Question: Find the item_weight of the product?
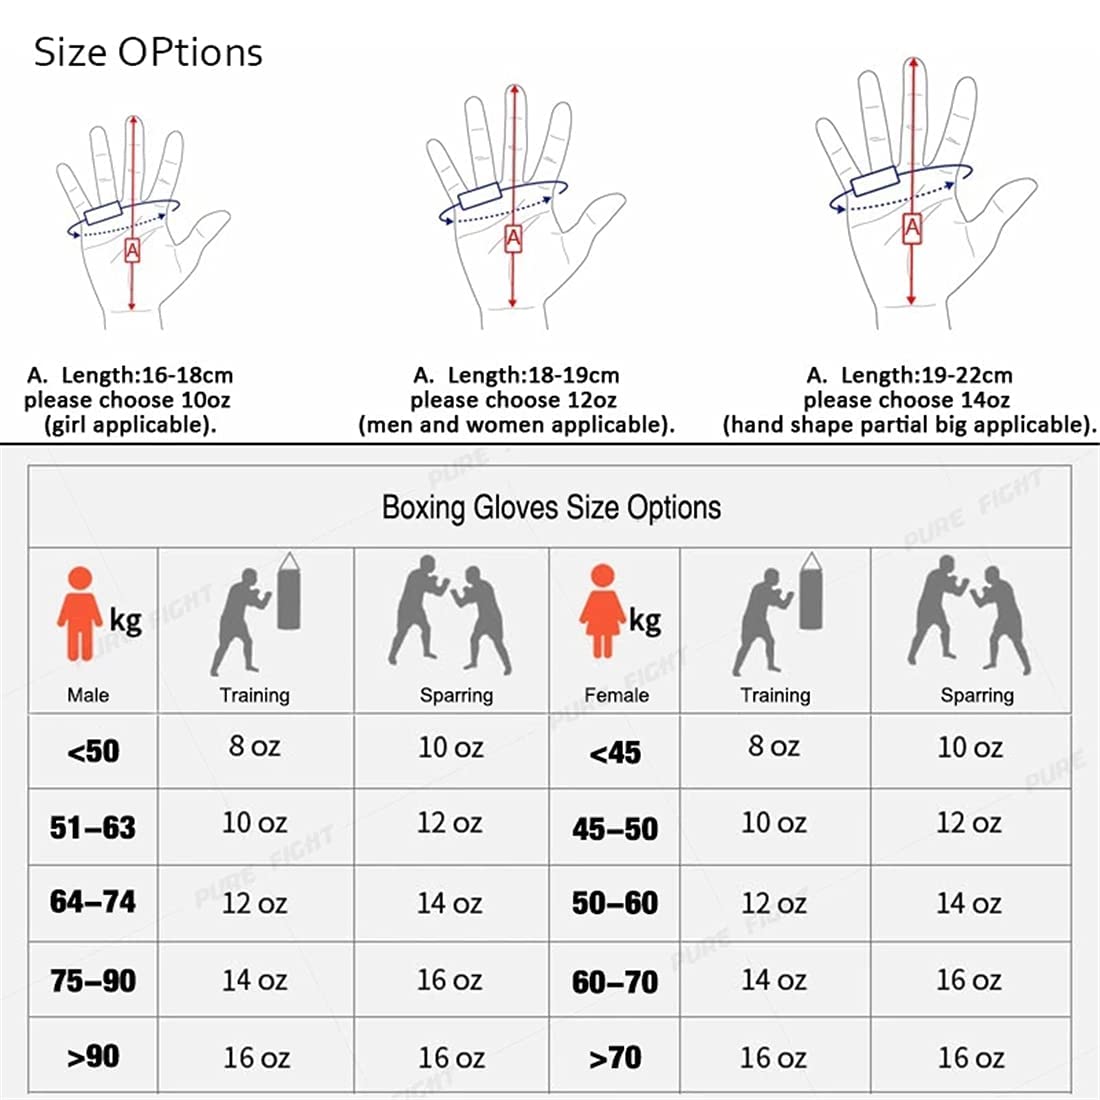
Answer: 12.0 ounce